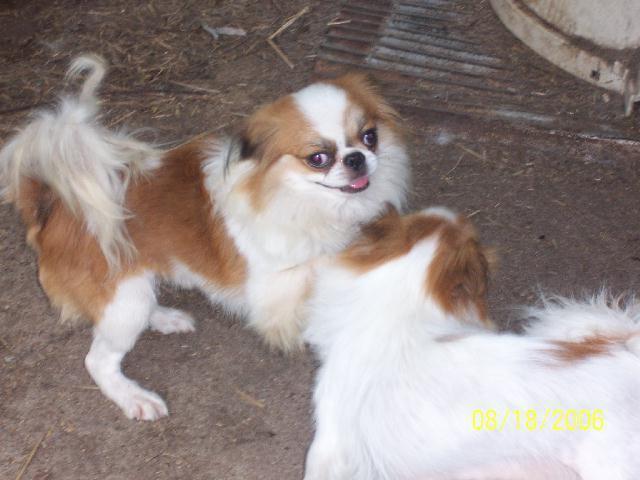
Japanese_spaniel